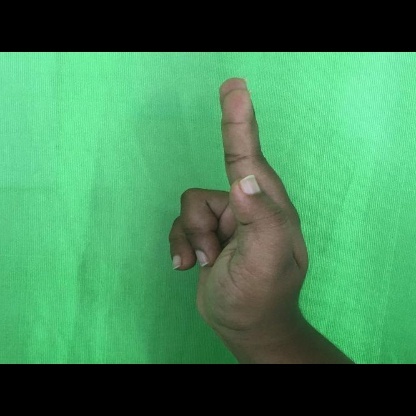
Mudra: Ardhapathaka